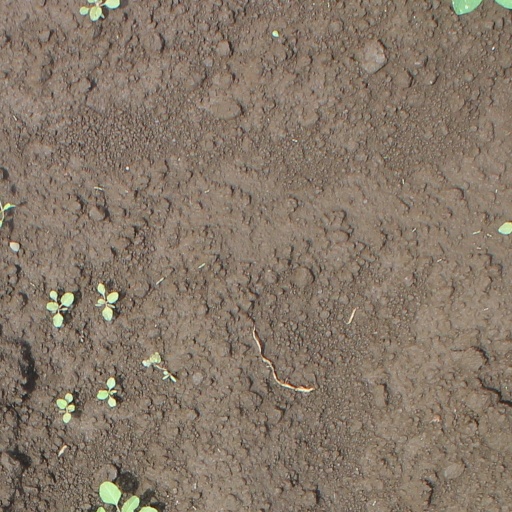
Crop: soybean